Chris Wallace

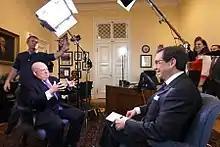

After 14 years at ABC, Wallace left in 2003 to join Fox News. Wallace began hosting "Fox News Sunday with Chris Wallace" in 2003 after replacing Tony Snow. Wallace and Shepard Smith gained a reputation at Fox for their reputable status as journalists on the network. In an interview with the "Chicago Tribune", Howard Kurtz wrote, "Fox seems to be inching toward more conventional journalism." When asked about his political opinions, Wallace stated, "Do I have political opinions? Absolutely. But I vote for the person, and I've voted for Republicans and Democrats and independents over the course of my life. I feel very strongly that you try not to let that affect the way you report the news." Fox News Chairman Roger Ailes called Wallace "one of the best interviewers in the business. ... I have no idea what he thinks personally, but he asks tough questions of everybody."